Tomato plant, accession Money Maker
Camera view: bottom (45 deg); turntable rotation: 330 degrees
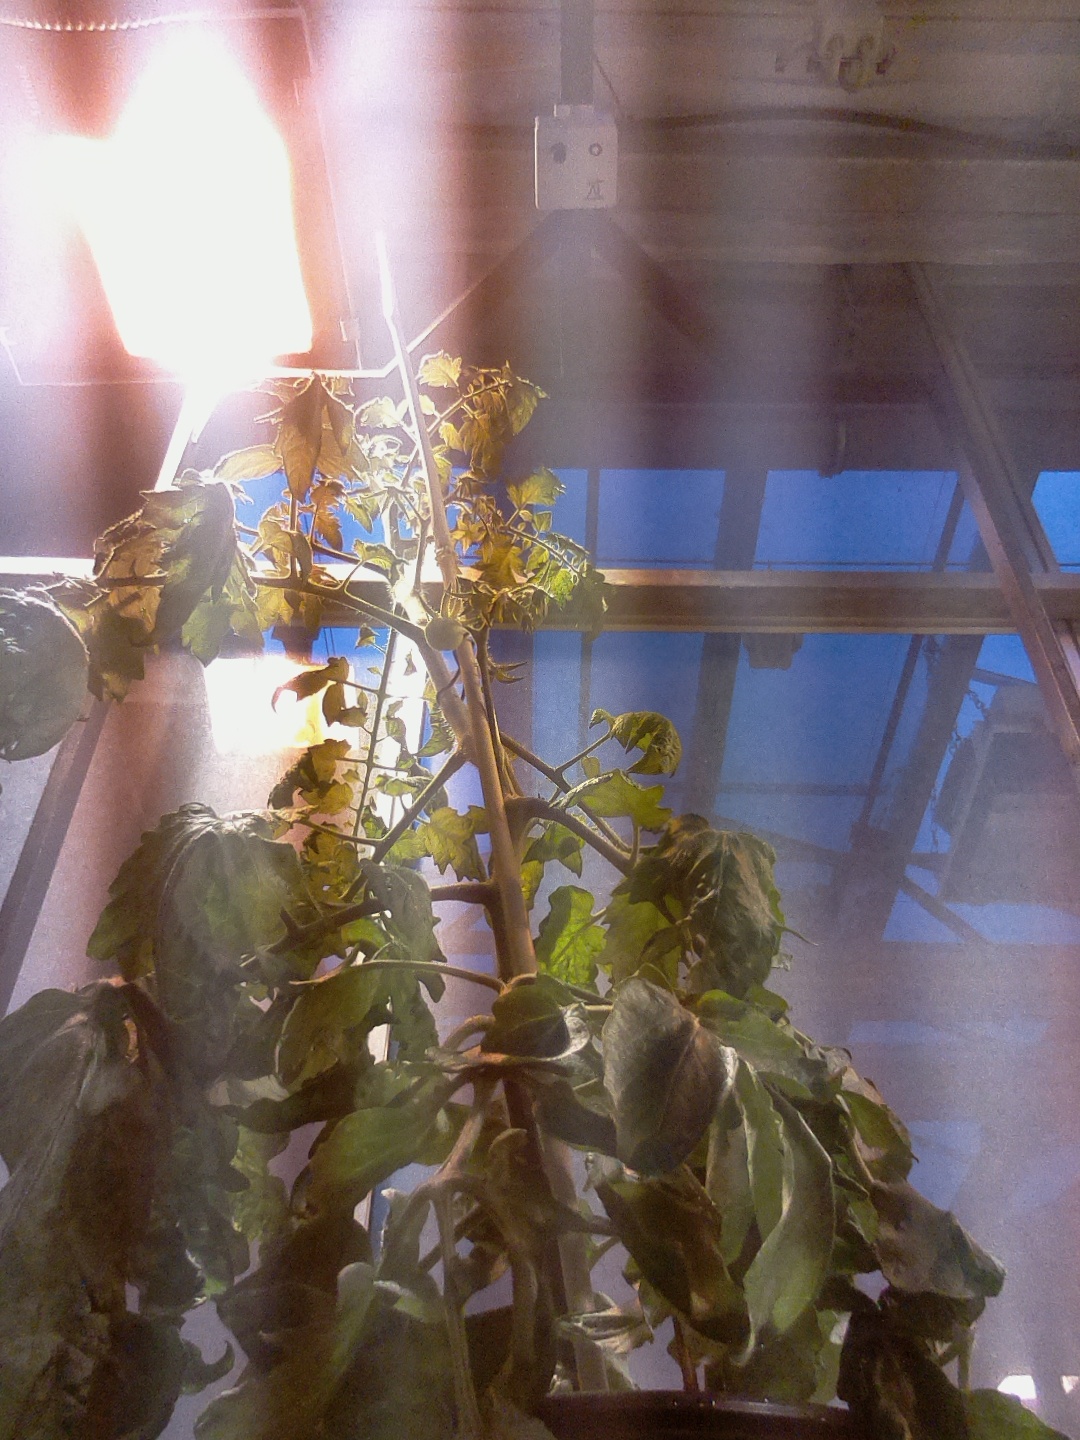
BBCH growth stage 71: 10%-20% of final fruit size